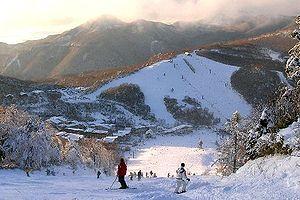
Shiga Kogen est une grande station de sports d'hiver située à Yamanouchi dans la préfecture de Nagano au Japon.